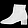
Label: Ankle boot